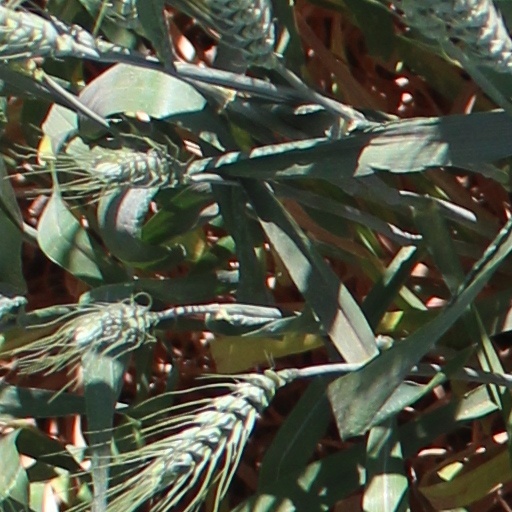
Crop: wheat